Mark Bertolini

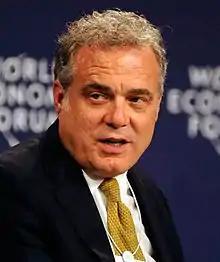
Bertolini in March 2012

Mark T. Bertolini (born 1956) is an American businessman who is currently the CEO of Oscar Health, a tech-driven health insurance company located in New York. He was the co-CEO of Bridgewater Associates, one of the world's largest hedge funds, and was previously the CEO of Aetna, a Fortune 50 diversified health care benefits company with over $60 billion in 2015 revenue. Bertolini assumed the role of CEO on November 29, 2010 and of chairman on April 8, 2011, until Aetna was sold to CVS on November 28, 2018.